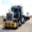
Label: truck